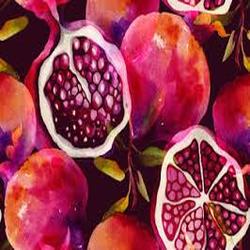
Label: Pomegranate